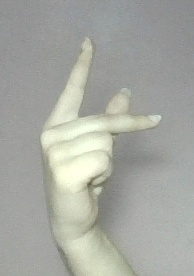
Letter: dha